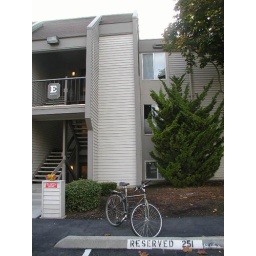
it's the second floor, obscured by the tree there. my bike is out in front.